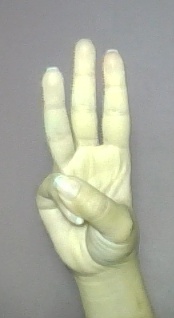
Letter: thaa